Lower Shavertown Bridge

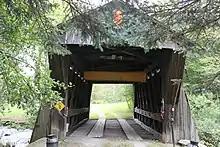
Front of the bridge

It was listed on the National Register of Historic Places in 1999.